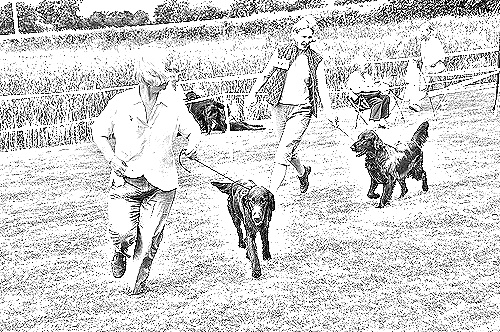
Portrait style: Sketch Portrait